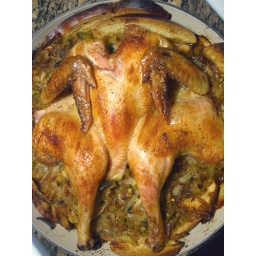
roasted chicken in a pot